List of birds of Madeira

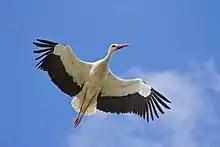
White stork

Order: ProcellariiformesFamily: Oceanitidae